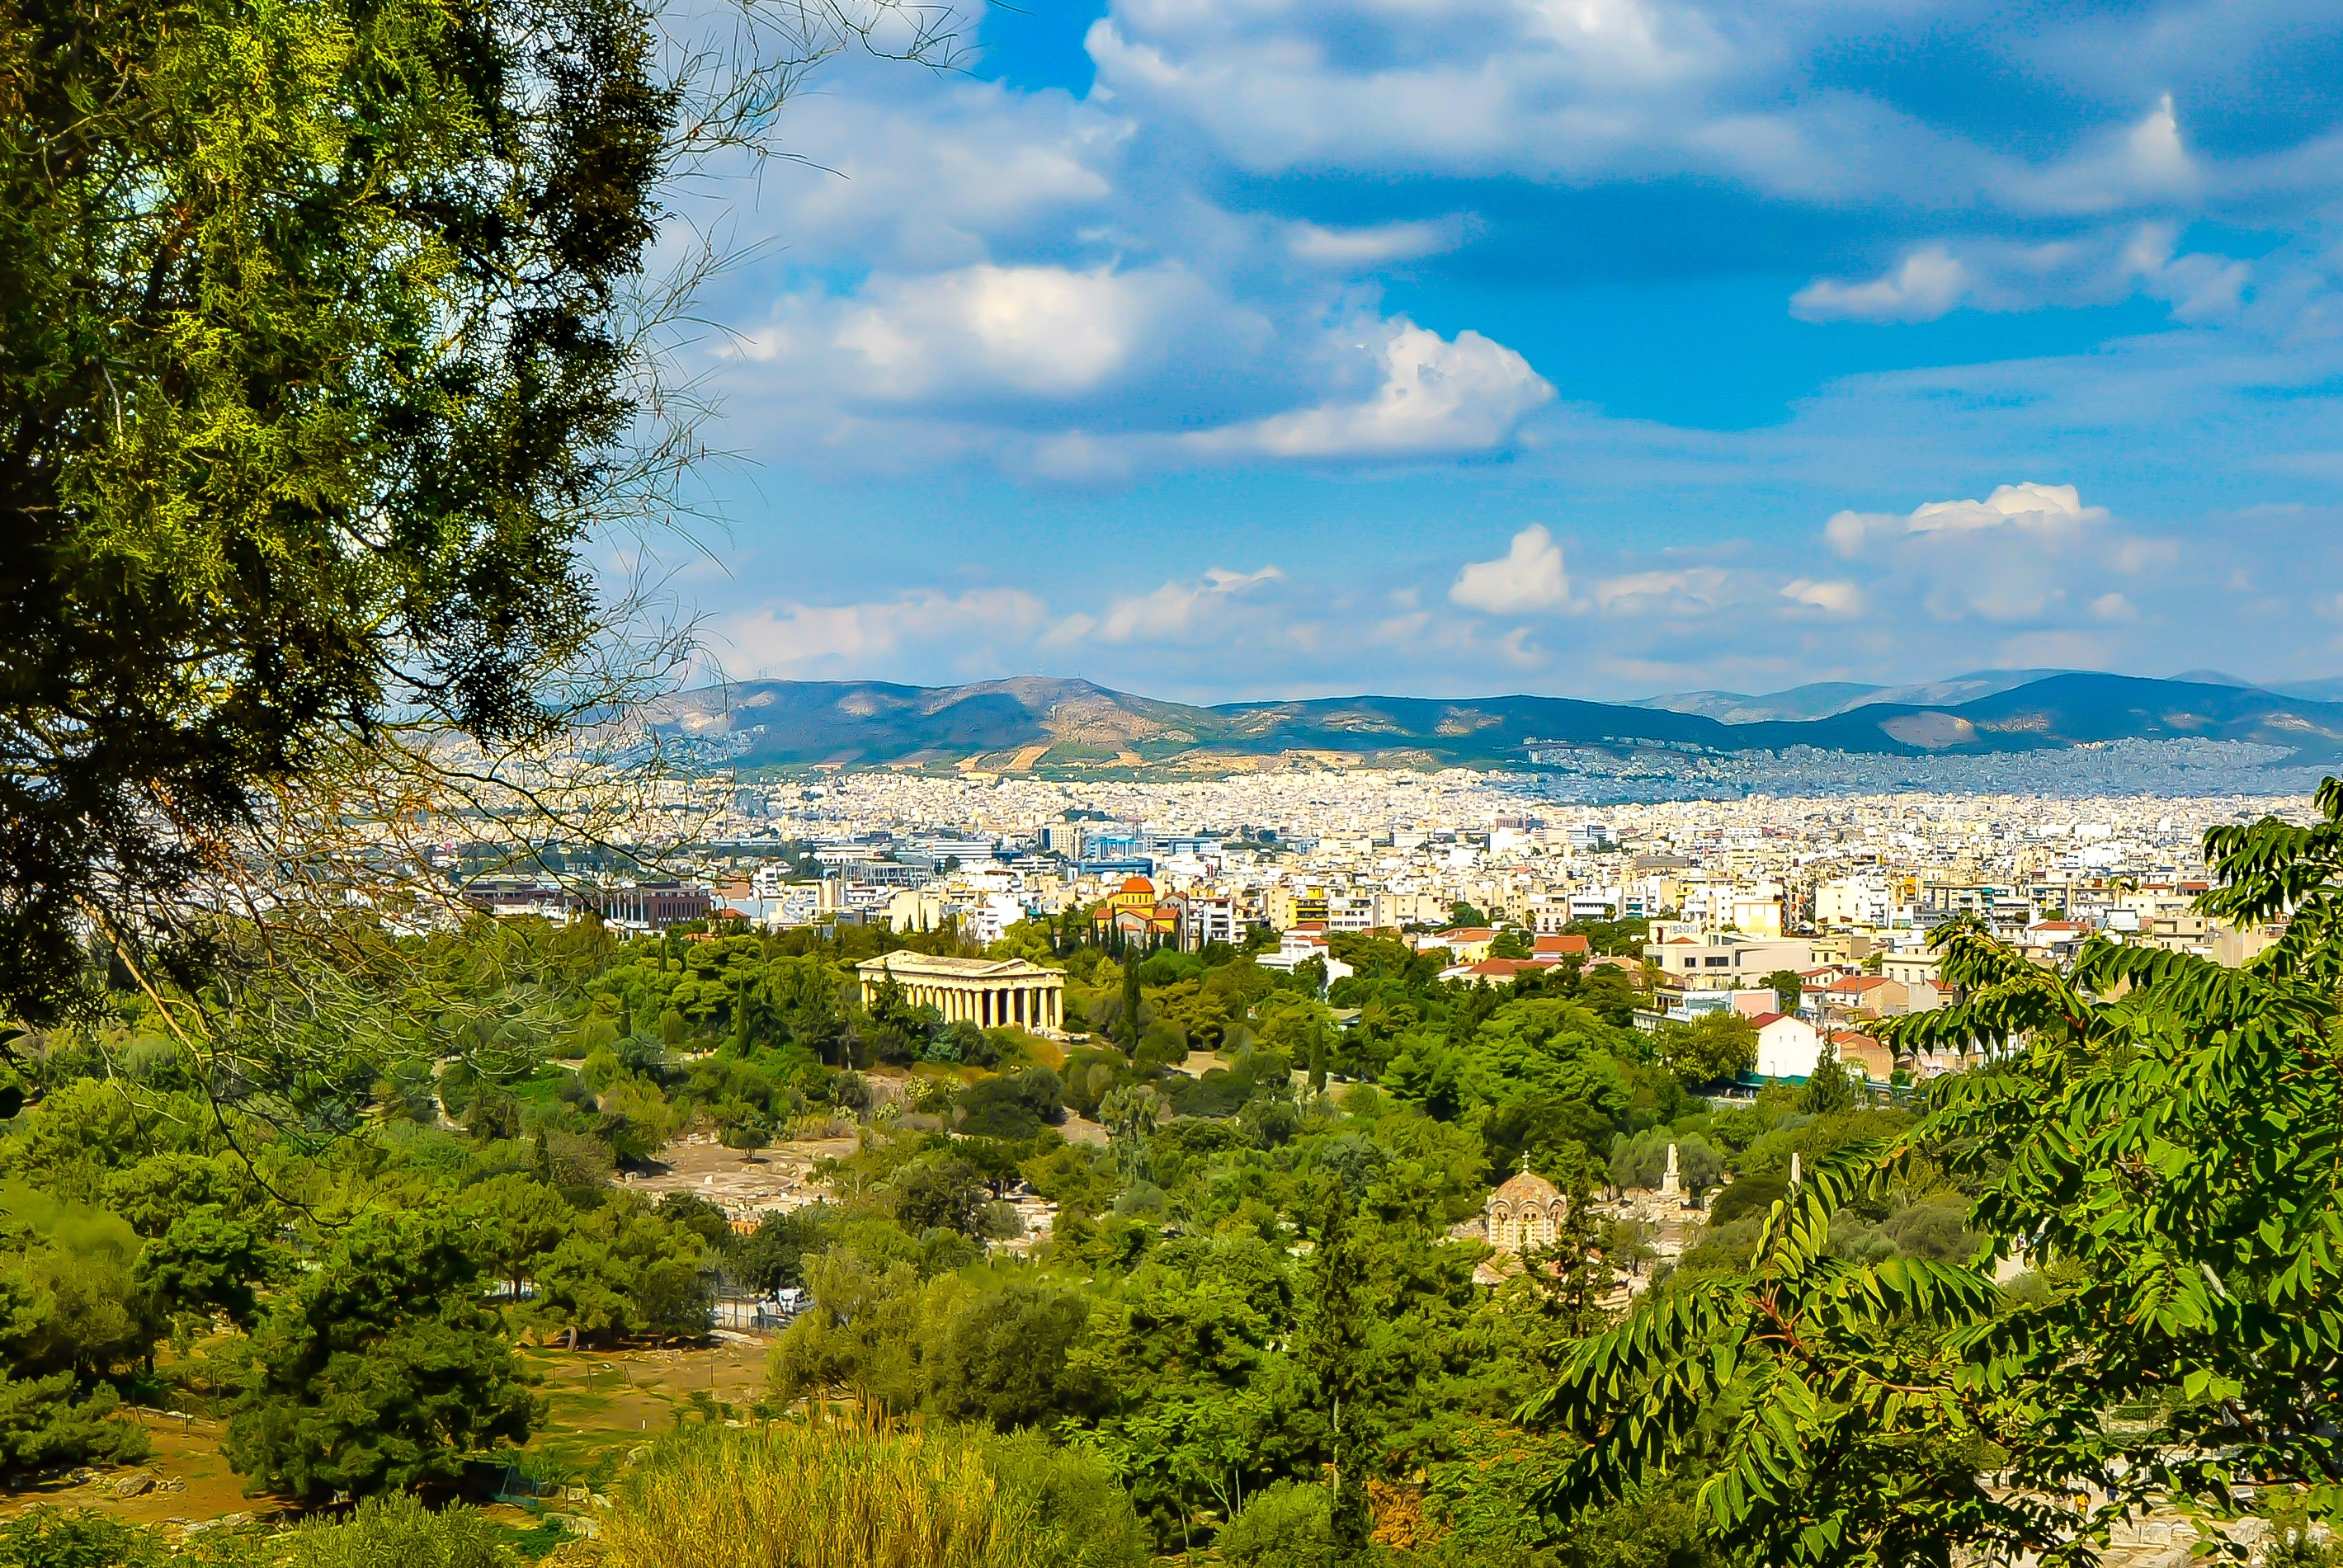
landscape, tree, nature, mountain, sky, meadow, hill, flower, town, view, city, valley, mountain range, travel, village, greek, autumn, ancient, blue, trees, temple, mountains, greece, culture, vista, ecosystem, landmarks, athens, rural area, geographical feature, human settlement, mountainous landforms